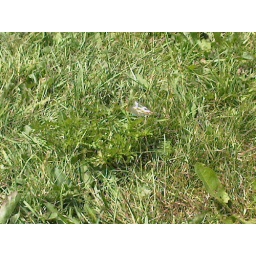
erm...possibly a butterfly in the grass